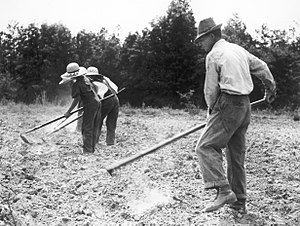
Ukrudtsbekæmpelse
Ukrudtsbekæmpelse omkring 1930-40ere.
Ukrudtsbekæmpelse er tiltag, som mindsker muligheden for at kulturplanter eller afgrøder mister terræn til ukrudt - eller fjernelse af planter eller alger, hvor mennesker ikke ønsker dem - fx mellem eller på fliser, på veje og stier.